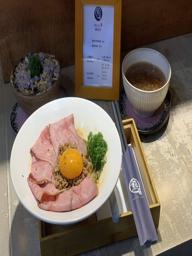
 ramen